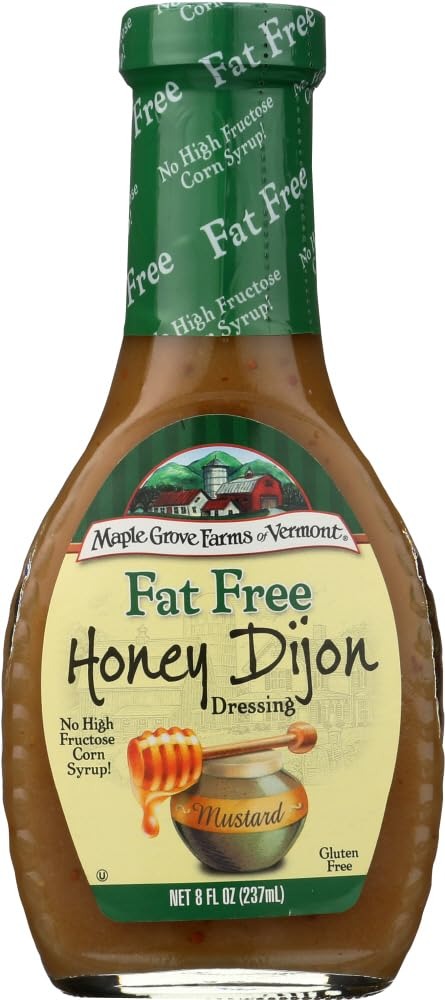
Item Name: Maple Grove Farms Dressing Honey Dijon Fat Free 8.0 OZ(Pack of 6)
Product Description: In a perfect world salad dressings would pack big, delicious flavor with out the fat. Well now you can live in a perfect world with our delicious Fat Free Honey Dijon dressing. Add some extra flavor to your salads and sauces with Maple Grove Farms Fat Free Honey Dijon Dressing.
Value: 48.0
Unit: Fl Oz

Price: 31.82